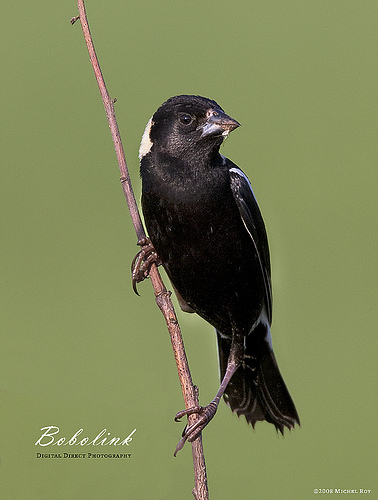
the black bird has a white spot and small orange beak.
this is a black bird with a white nape and an orange beak.
the bird has black overall color, aside from his white nape and white streaks on its covert.
its a small black bird with a white spot on the back of its head.
the black bird sports sharp claws and a somewhat thick, multicolored beak.
a black color bird with a white color wingbars and the bill is short and pointed
this black bird has a white nape and a wide, short pointed beak.
this bird has wings that are black and has a thick bill
this bird has wings that are black and has a white nape
this bird has wings that are black and has a white crown
Species: Bobolink